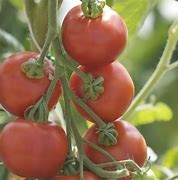
Label: tomato